Arthur Koestler

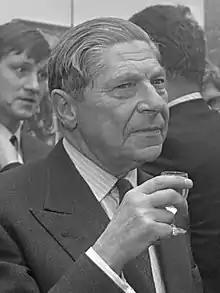
Koestler in 1969

Arthur Koestler (5 September 1905 – 1 March 1983) was an Austro-Hungarian-born author and journalist. Koestler was born in Budapest, and was educated in Austria, apart from his early school years. In 1931, Koestler joined the Communist Party of Germany but resigned in 1938 after becoming disillusioned with Stalinism.